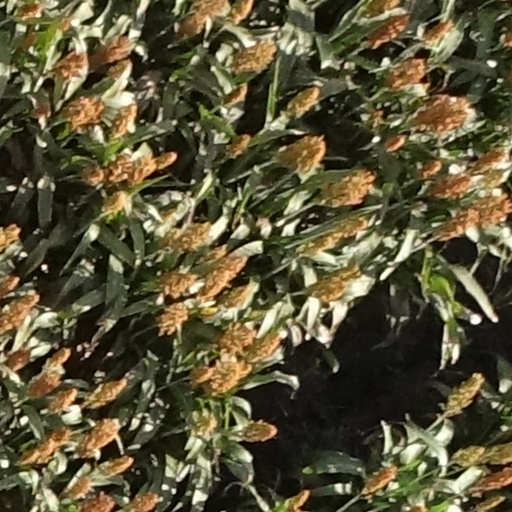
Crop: sorghum